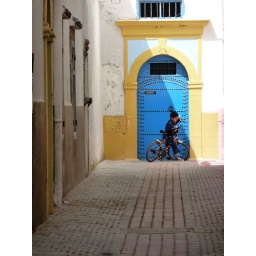
Boy on bicycle in front of blue door